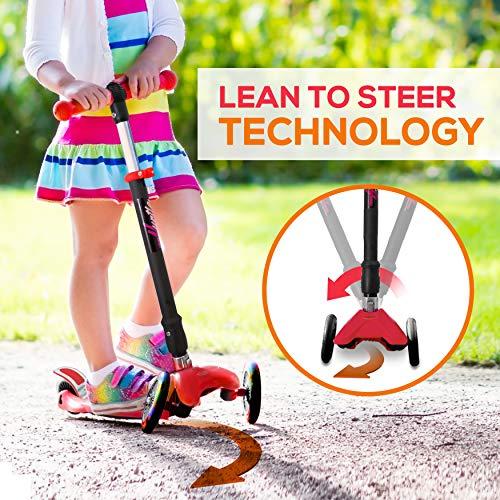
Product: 3 Wheeled Scooter for Kids - Stand & Cruise Child/Toddlers Toy Folding Kick Scooters w/Adjustable Height, Anti-Slip Deck, Flashing Wheel Lights
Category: Sports & Outdoors | Outdoor Recreation | Skates, Skateboards & Scooters | Scooters & Equipment | Scooters
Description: MULTI-COLOR WHEEL LIGHTS: The Hurtle ScootKid 3-Wheel Kick Scooters for Kids feature colorful LED turning wheel lights that light up in a variety of flashing colors as you scoot, adding a fun twist to the ride It also makes the scooter stand out.
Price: $59.99
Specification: Product Dimensions:         24.4 x 11.2 x 32.3 inches    |Shipping Weight: 8.4 pounds (View shipping rates and policies)|ASIN: B07Y8F1Q54|Item model number: HUFSP98|    #2331    in Sport Scooters